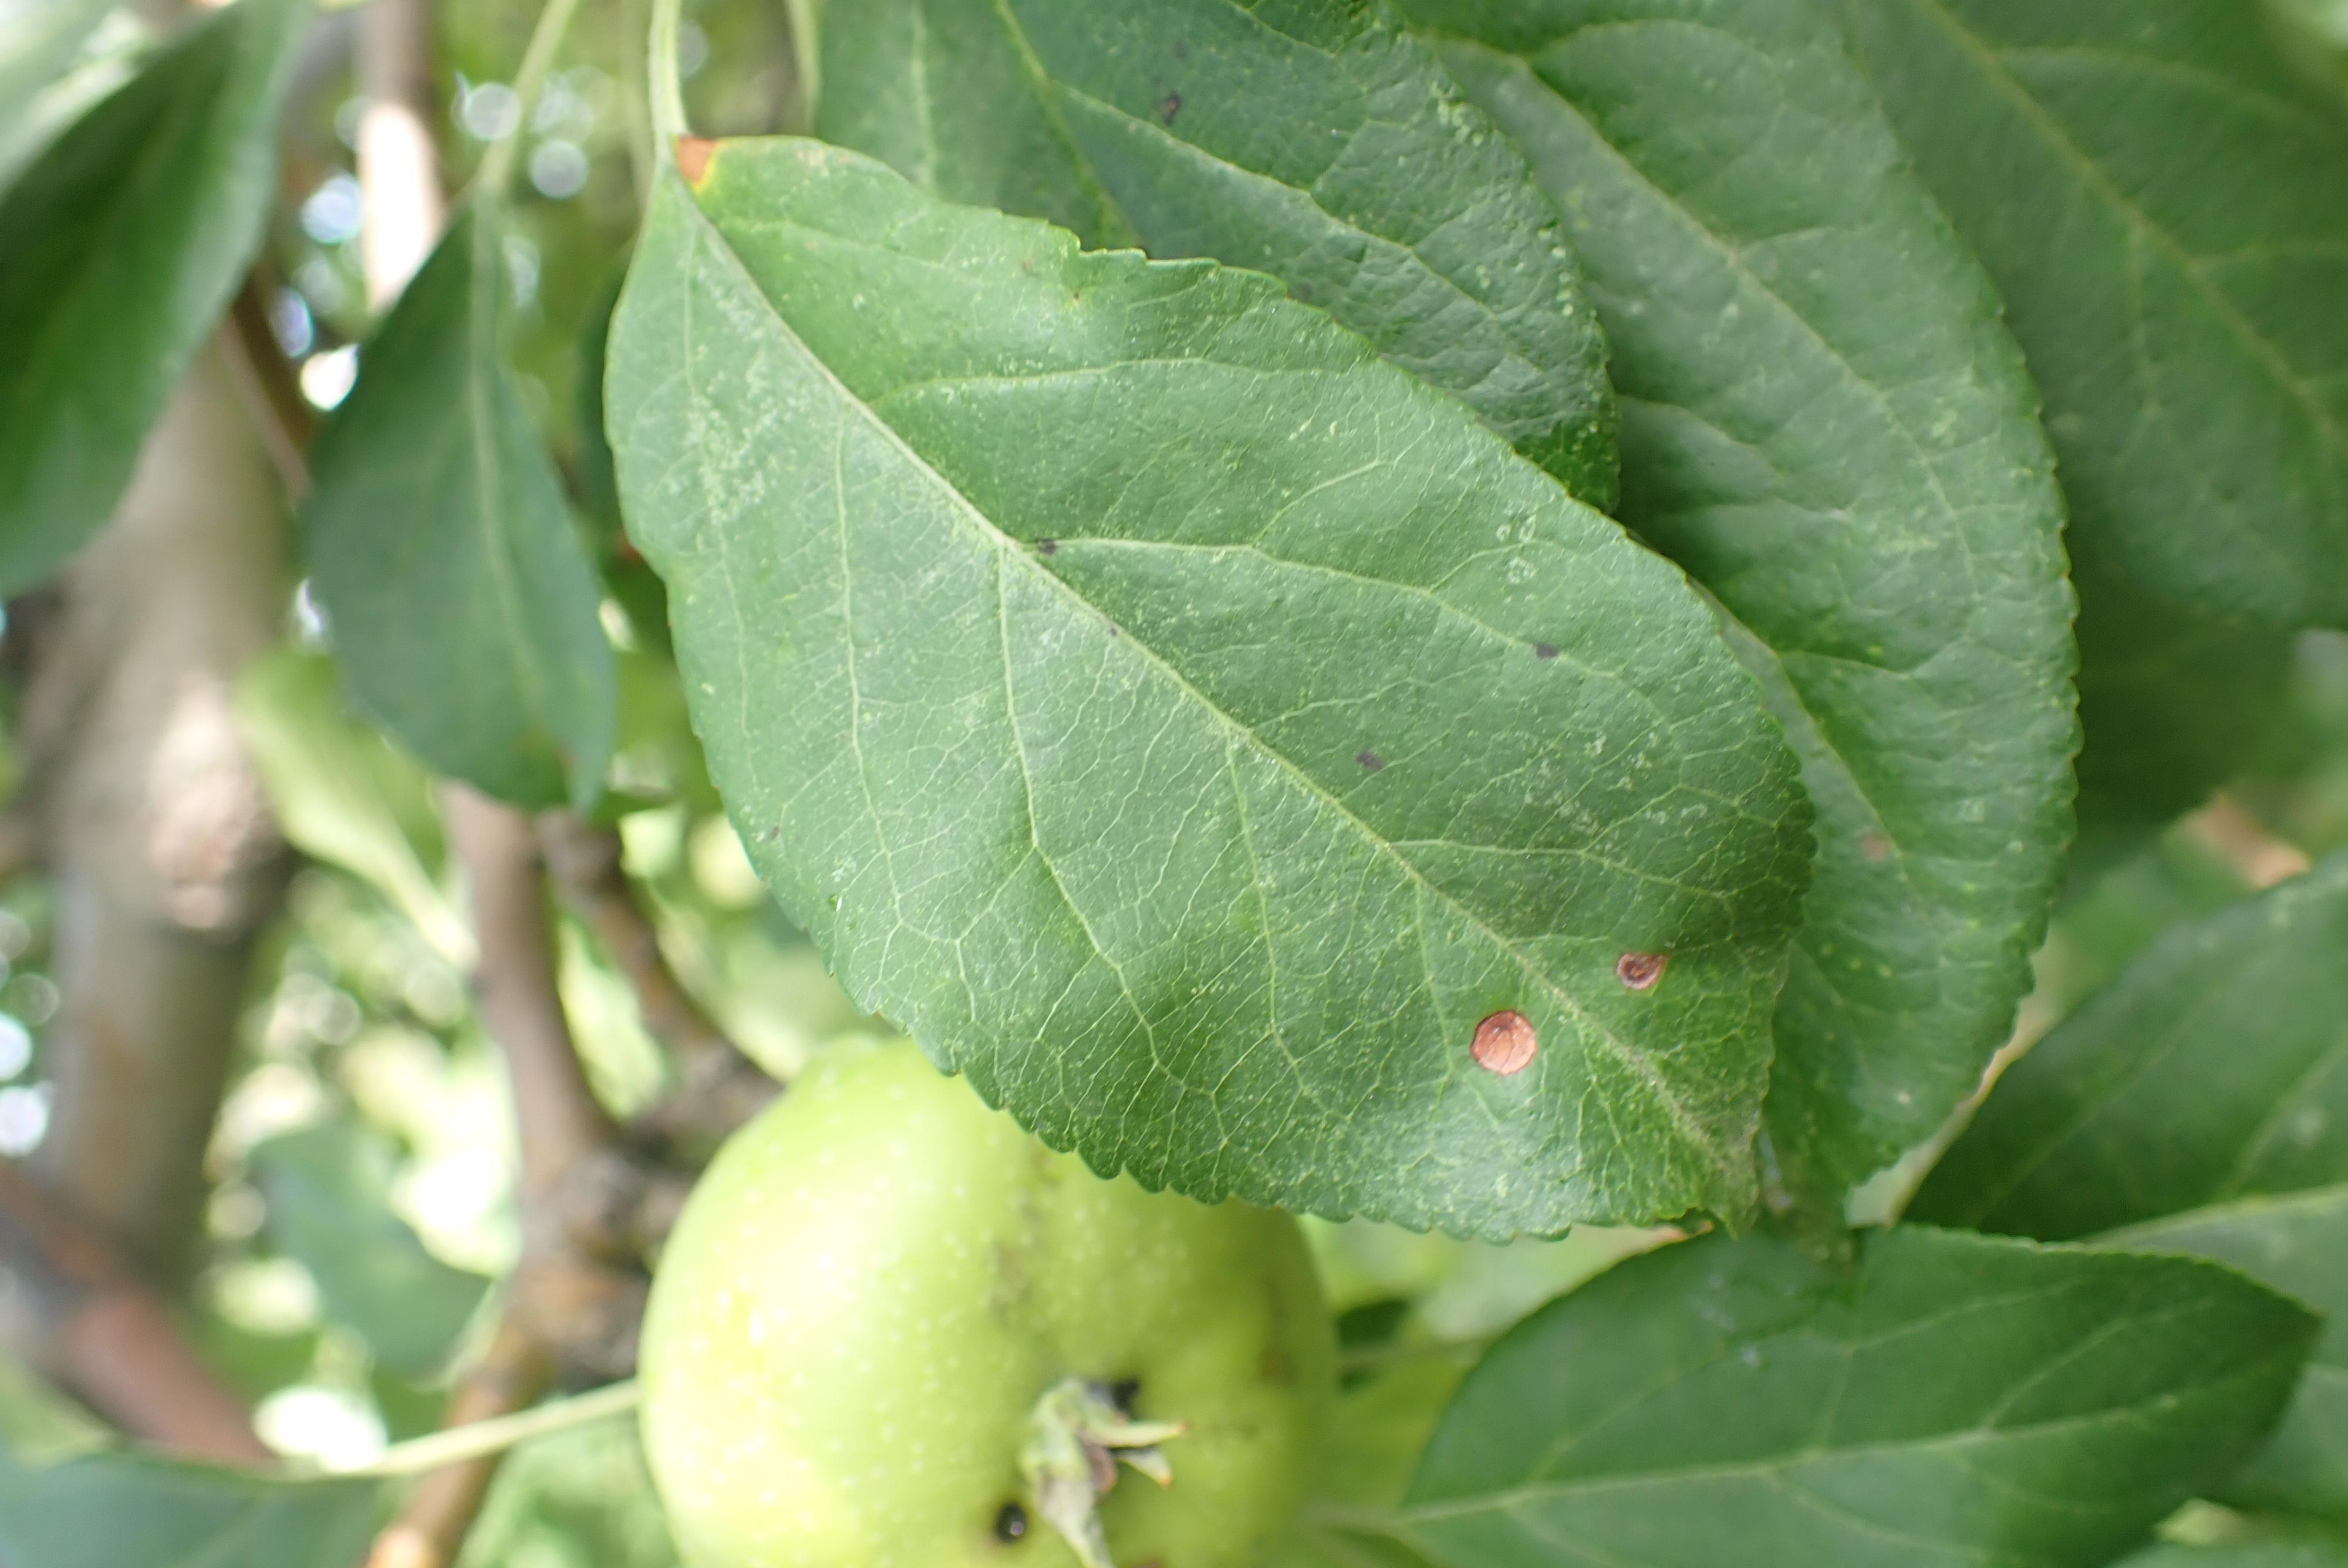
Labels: frog_eye_leaf_spot